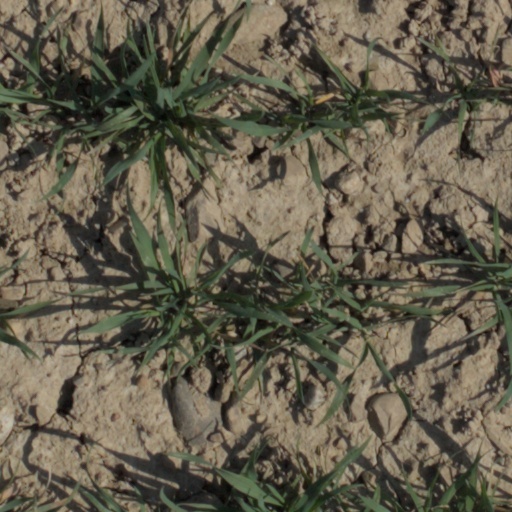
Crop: wheat